Luffa

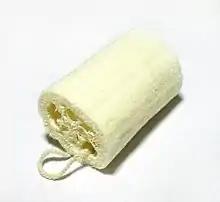
A bathroom loofa sponge

The fruit section of "L. aegyptiaca" may be allowed to mature and used as a bath or kitchen sponge after being processed to remove everything except the network of xylem fibers. If the loofah is allowed to fully ripen and then dried on the vine, the flesh disappears, leaving only the fibrous skeleton and seeds, which can be easily shaken out. Marketed as "luffa" or "loofah", the sponge is used as a body scrub in the shower.